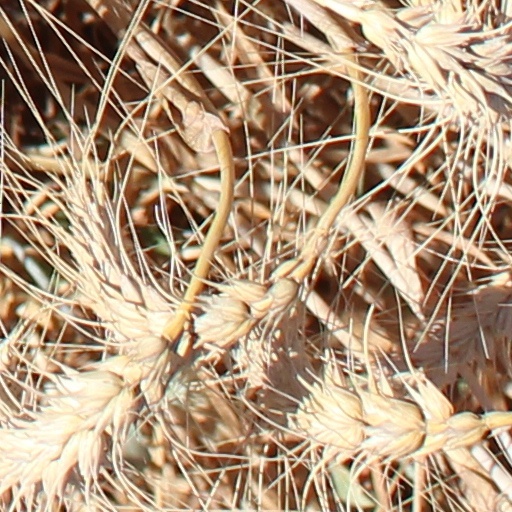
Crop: wheat